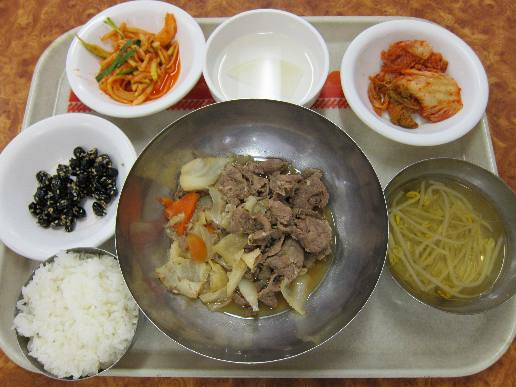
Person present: No